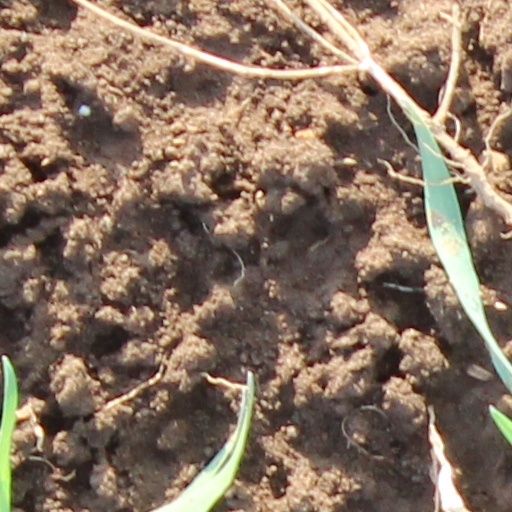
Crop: wheat